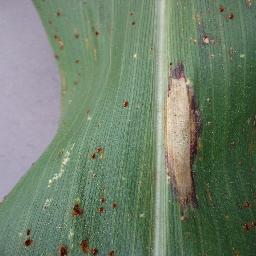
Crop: corn
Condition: (maize)_northern_blight